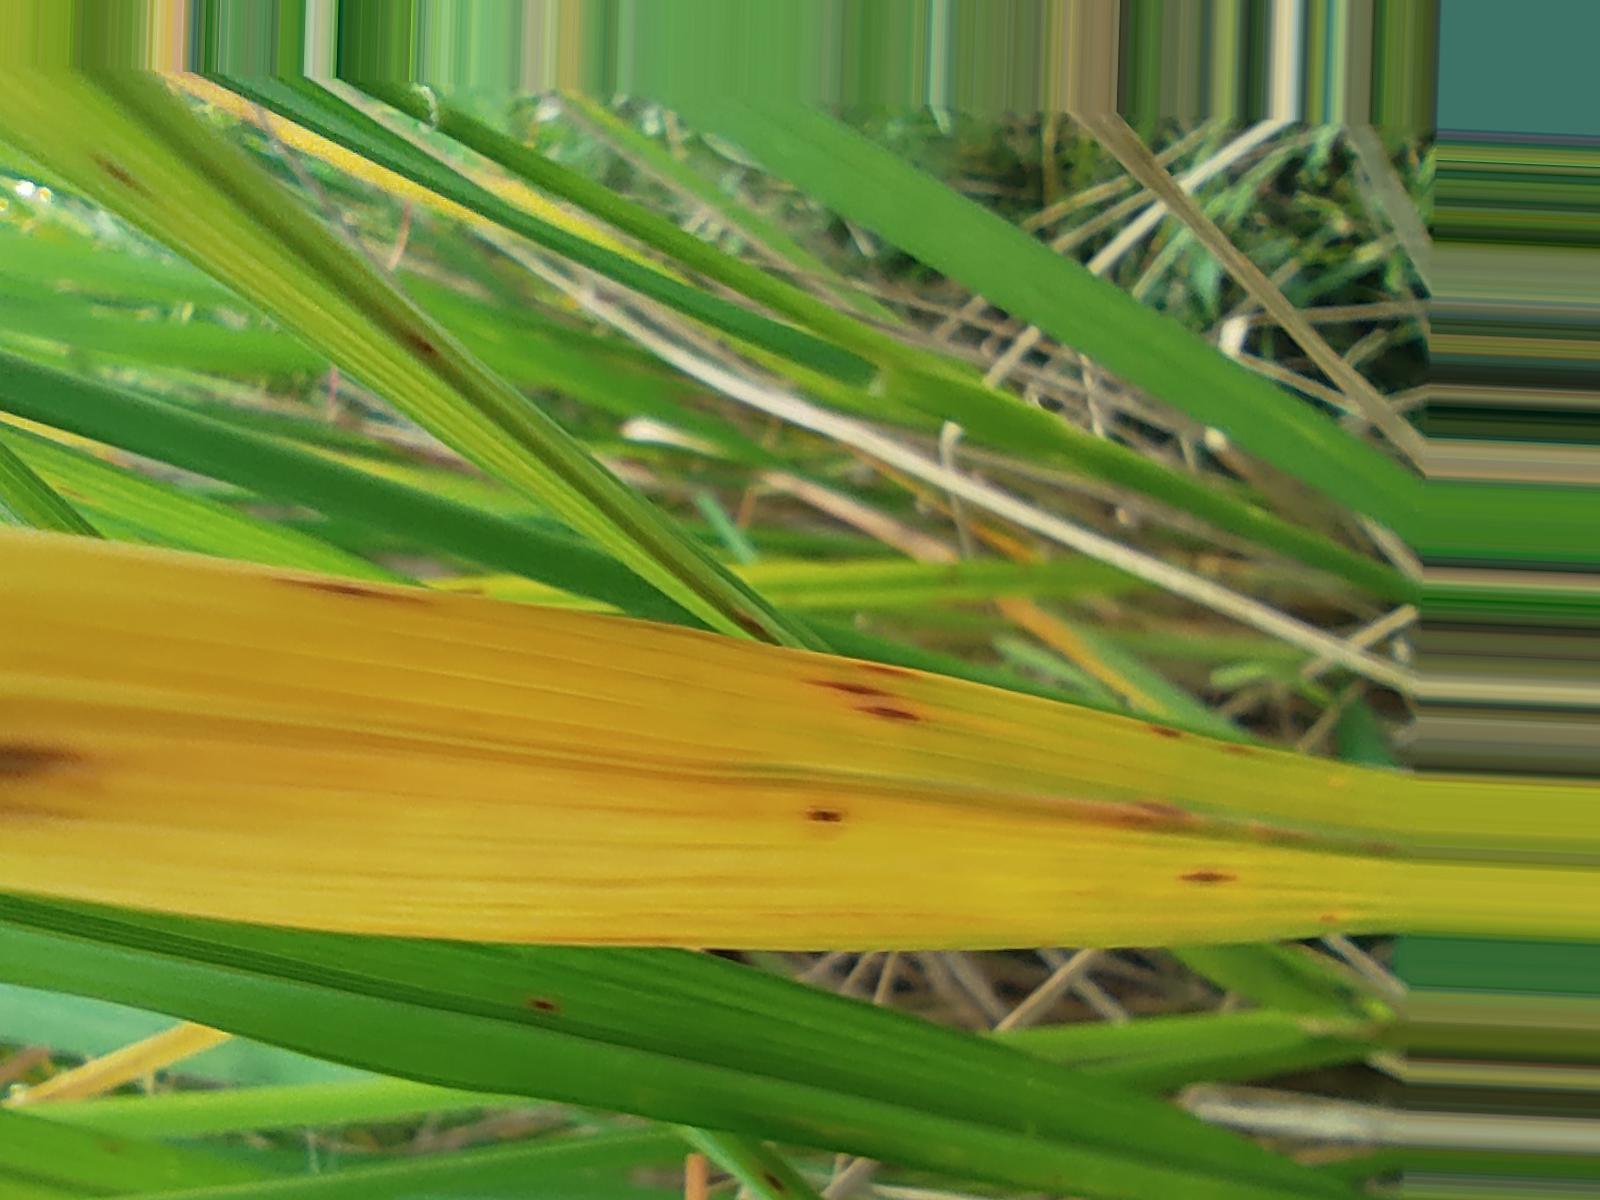
Nhãn: Bệnh Gạch Nâu ( Narrow Brown Spot )